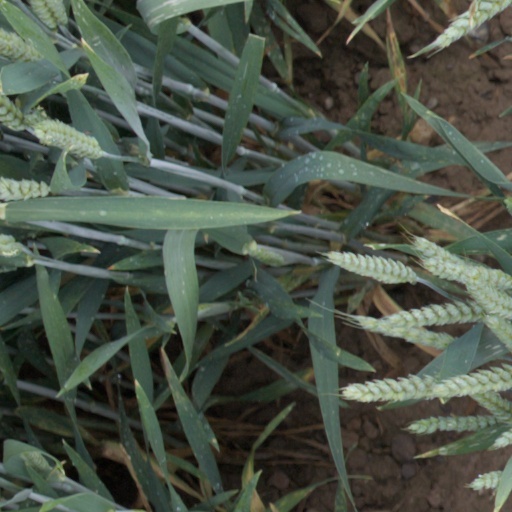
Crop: wheat